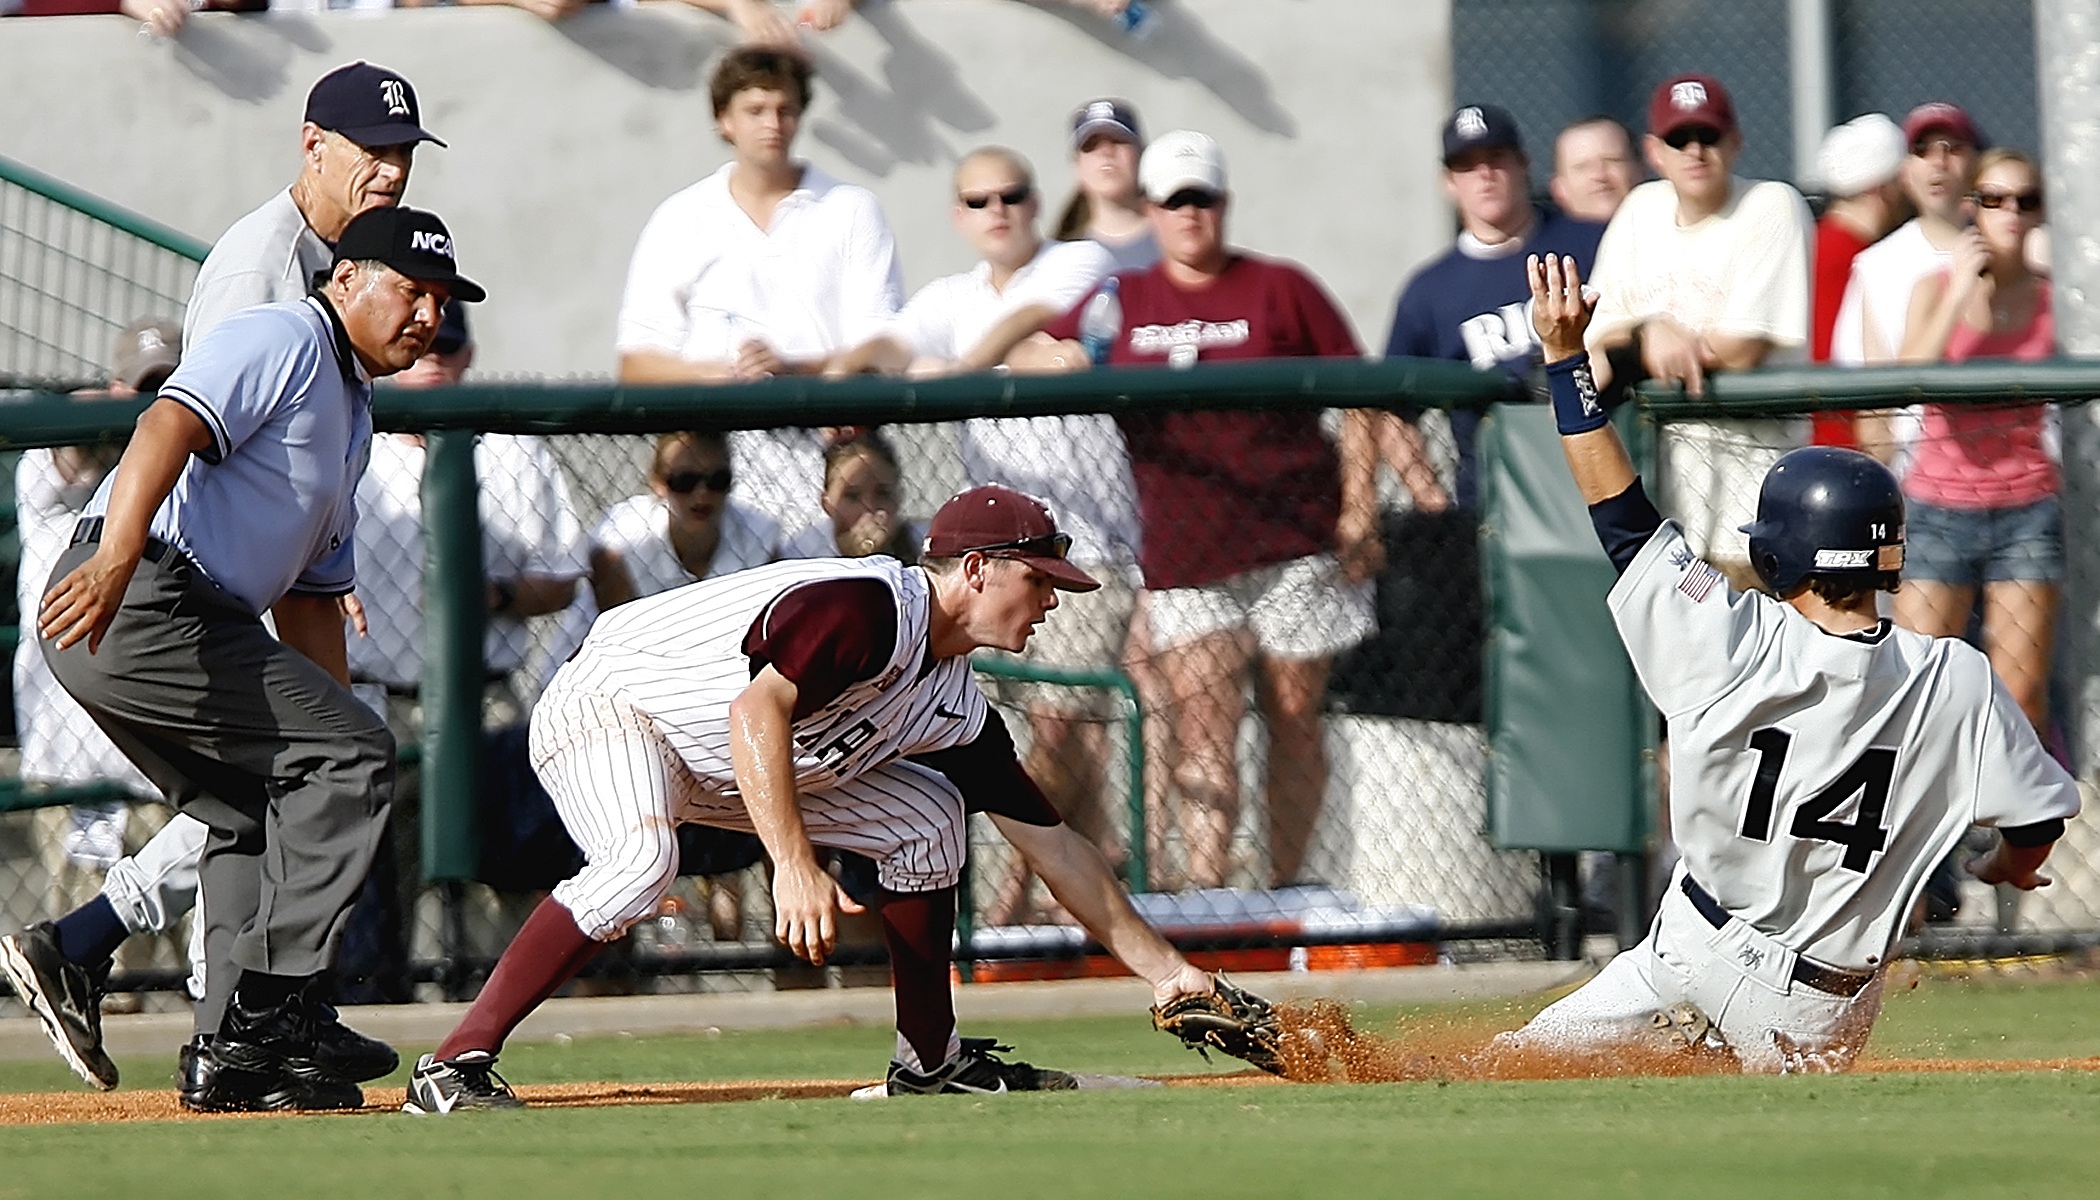
grass, fence, baseball, field, ground, game, run, home, male, dirt, action, plate, playing, speed, player, umpire, outdoors, competition, team, focus, sports, ball, tag, competitive, slide, texas, athlete, athletics, tournament, active, spectators, sliding, infield, competing, ball game, scoring, team sport, sports official, supporters, sports fans, ruling, college baseball, competition event, bat and ball games, baseball positions